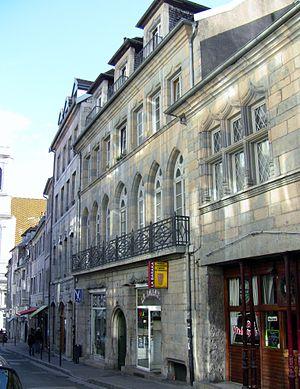
Ancienne synagogue de Besançon (19, rue de la Madeleine).
La synagogue de Besançon, plus rarement dénommée temple israélite de Besançon, est le principal lieu de culte juif de la ville française de Besançon, situé 23, quai de Strasbourg, dans le quartier de Battant. Elle succède à une précédente synagogue, construite en 1830 au 19 rue de la Madeleine par Pierre Marnotte, devenue trop étroite pour accueillir l'ensemble de la communauté, qui était en pleine croissance dans les années 1860. La construction, dessinée par Pierre Marnotte, dure de 1867 à 1870 mais elle fut inaugurée le 18 novembre 1869. C'est un chef-d’œuvre de style hispano-mauresque, inspiré par la mosquée de Cordoue et par l'Alhambra de Grenade. Elle est le principal site de réunion des Juifs de la ville. Le lieu de culte a été transformé en magasin à fourrage par la Wehrmacht pendant la Seconde Guerre mondiale et l'occupation allemande, le bâtiment n'a connu aucun changement significatif quant à son affectation et son architecture.
La maison ex synagogue de Charmont est un édifice situé dans la ville de Besançon, dans le Doubs en région Bourgogne-Franche-Comté.
Cet article recense les monuments historiques de Besançon situés dans le département du Doubs, en France.